St Mark's Regents Park

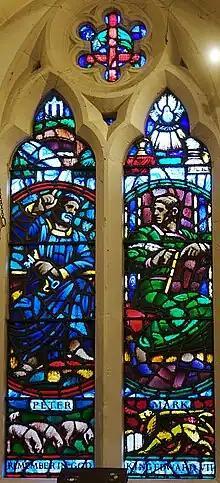
Stained glass by Brian Thomas

St. Mark's Church is located in the Borough of Camden, London, near Regent's Park on Prince Albert Road and Regent's Park Road in Primrose Hill. Built in 1851-2, it was consecrated in 1853 and belongs to the Diocese of London within the Church of England. Originally designed by Thomas Little, alterations in 1888-90 were made by Arthur Blomfield, it is constructed of Kentish ragstone in the early English style.